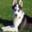
Label: dog